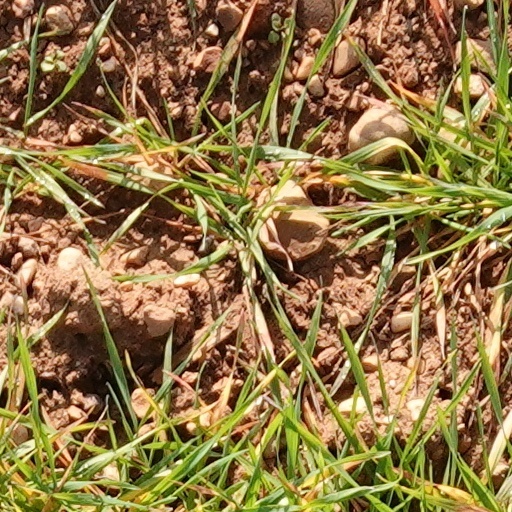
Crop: wheat